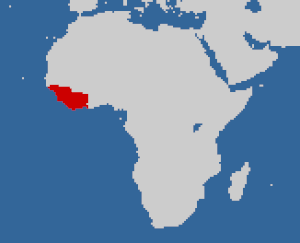
Le Perroquet timneh est une espèce d'oiseaux de la famille des Psittacidae.